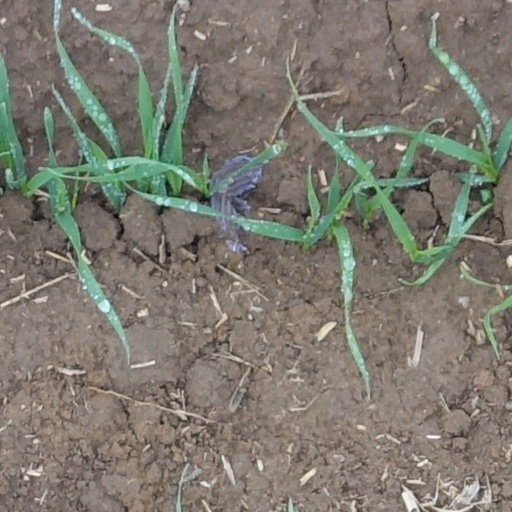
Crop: wheat